Ioannis Kotoulas

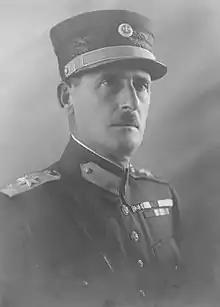
Ioannis Kotoulas as a major general during the Second Hellenic Republic

Ioannis Kotoulas (16 May 1883 – 7 December 1967) was a Greek lieutenant general.